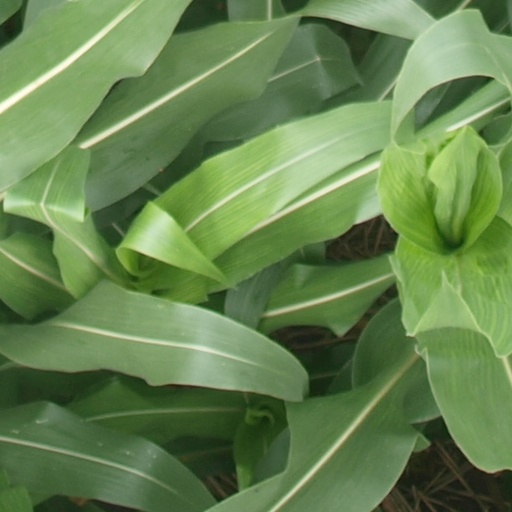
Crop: maize; corn